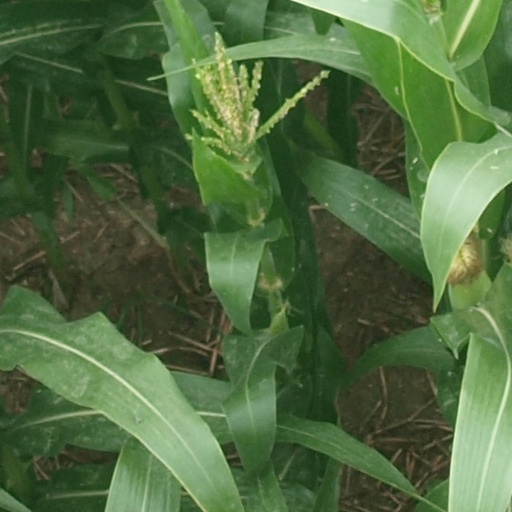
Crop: maize; corn